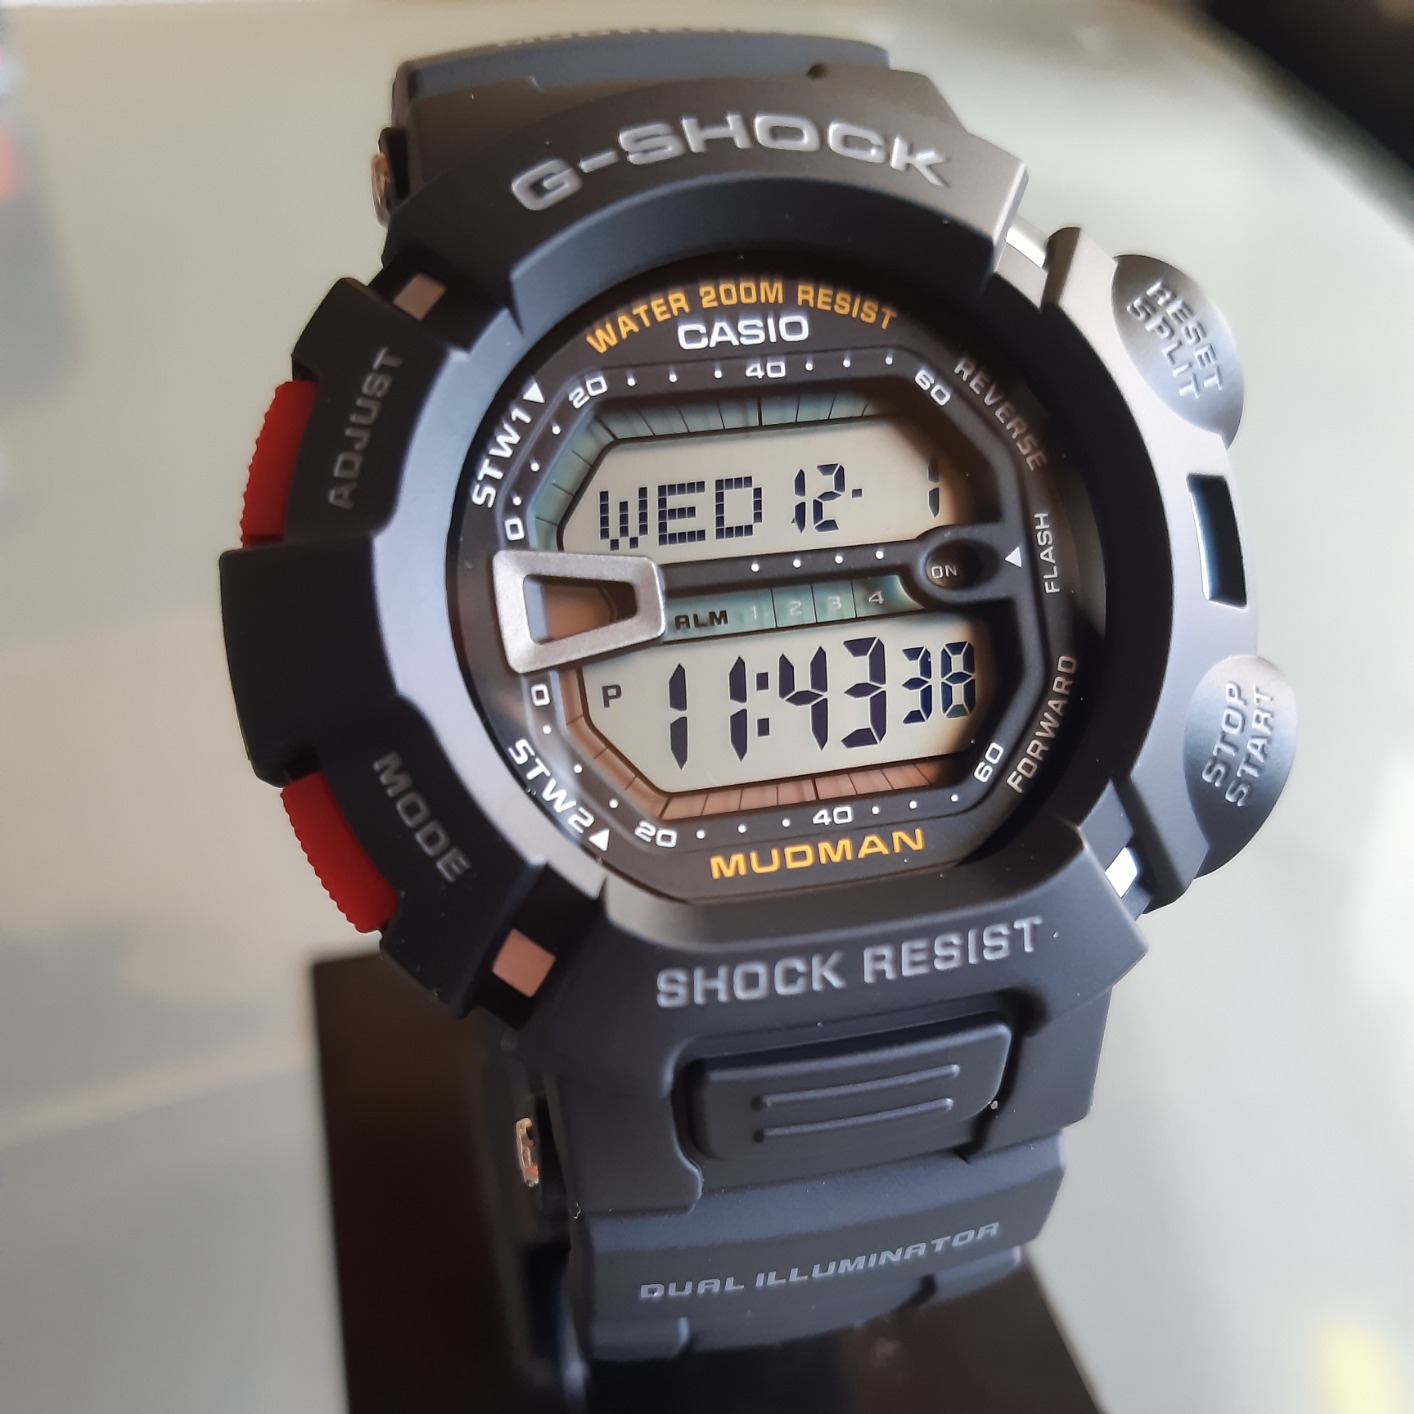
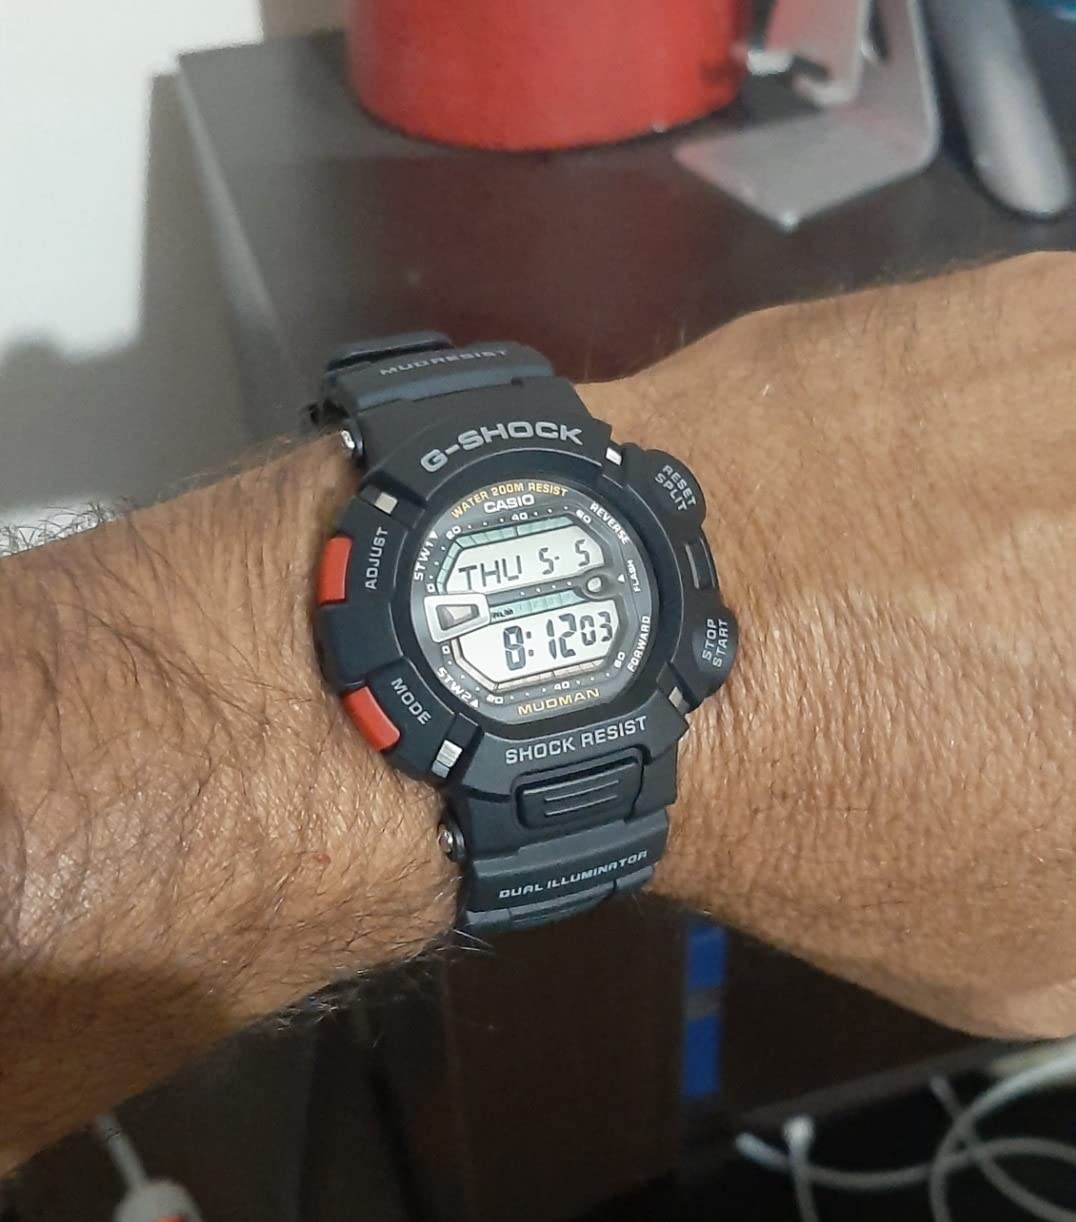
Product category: accessories_watch
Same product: yes